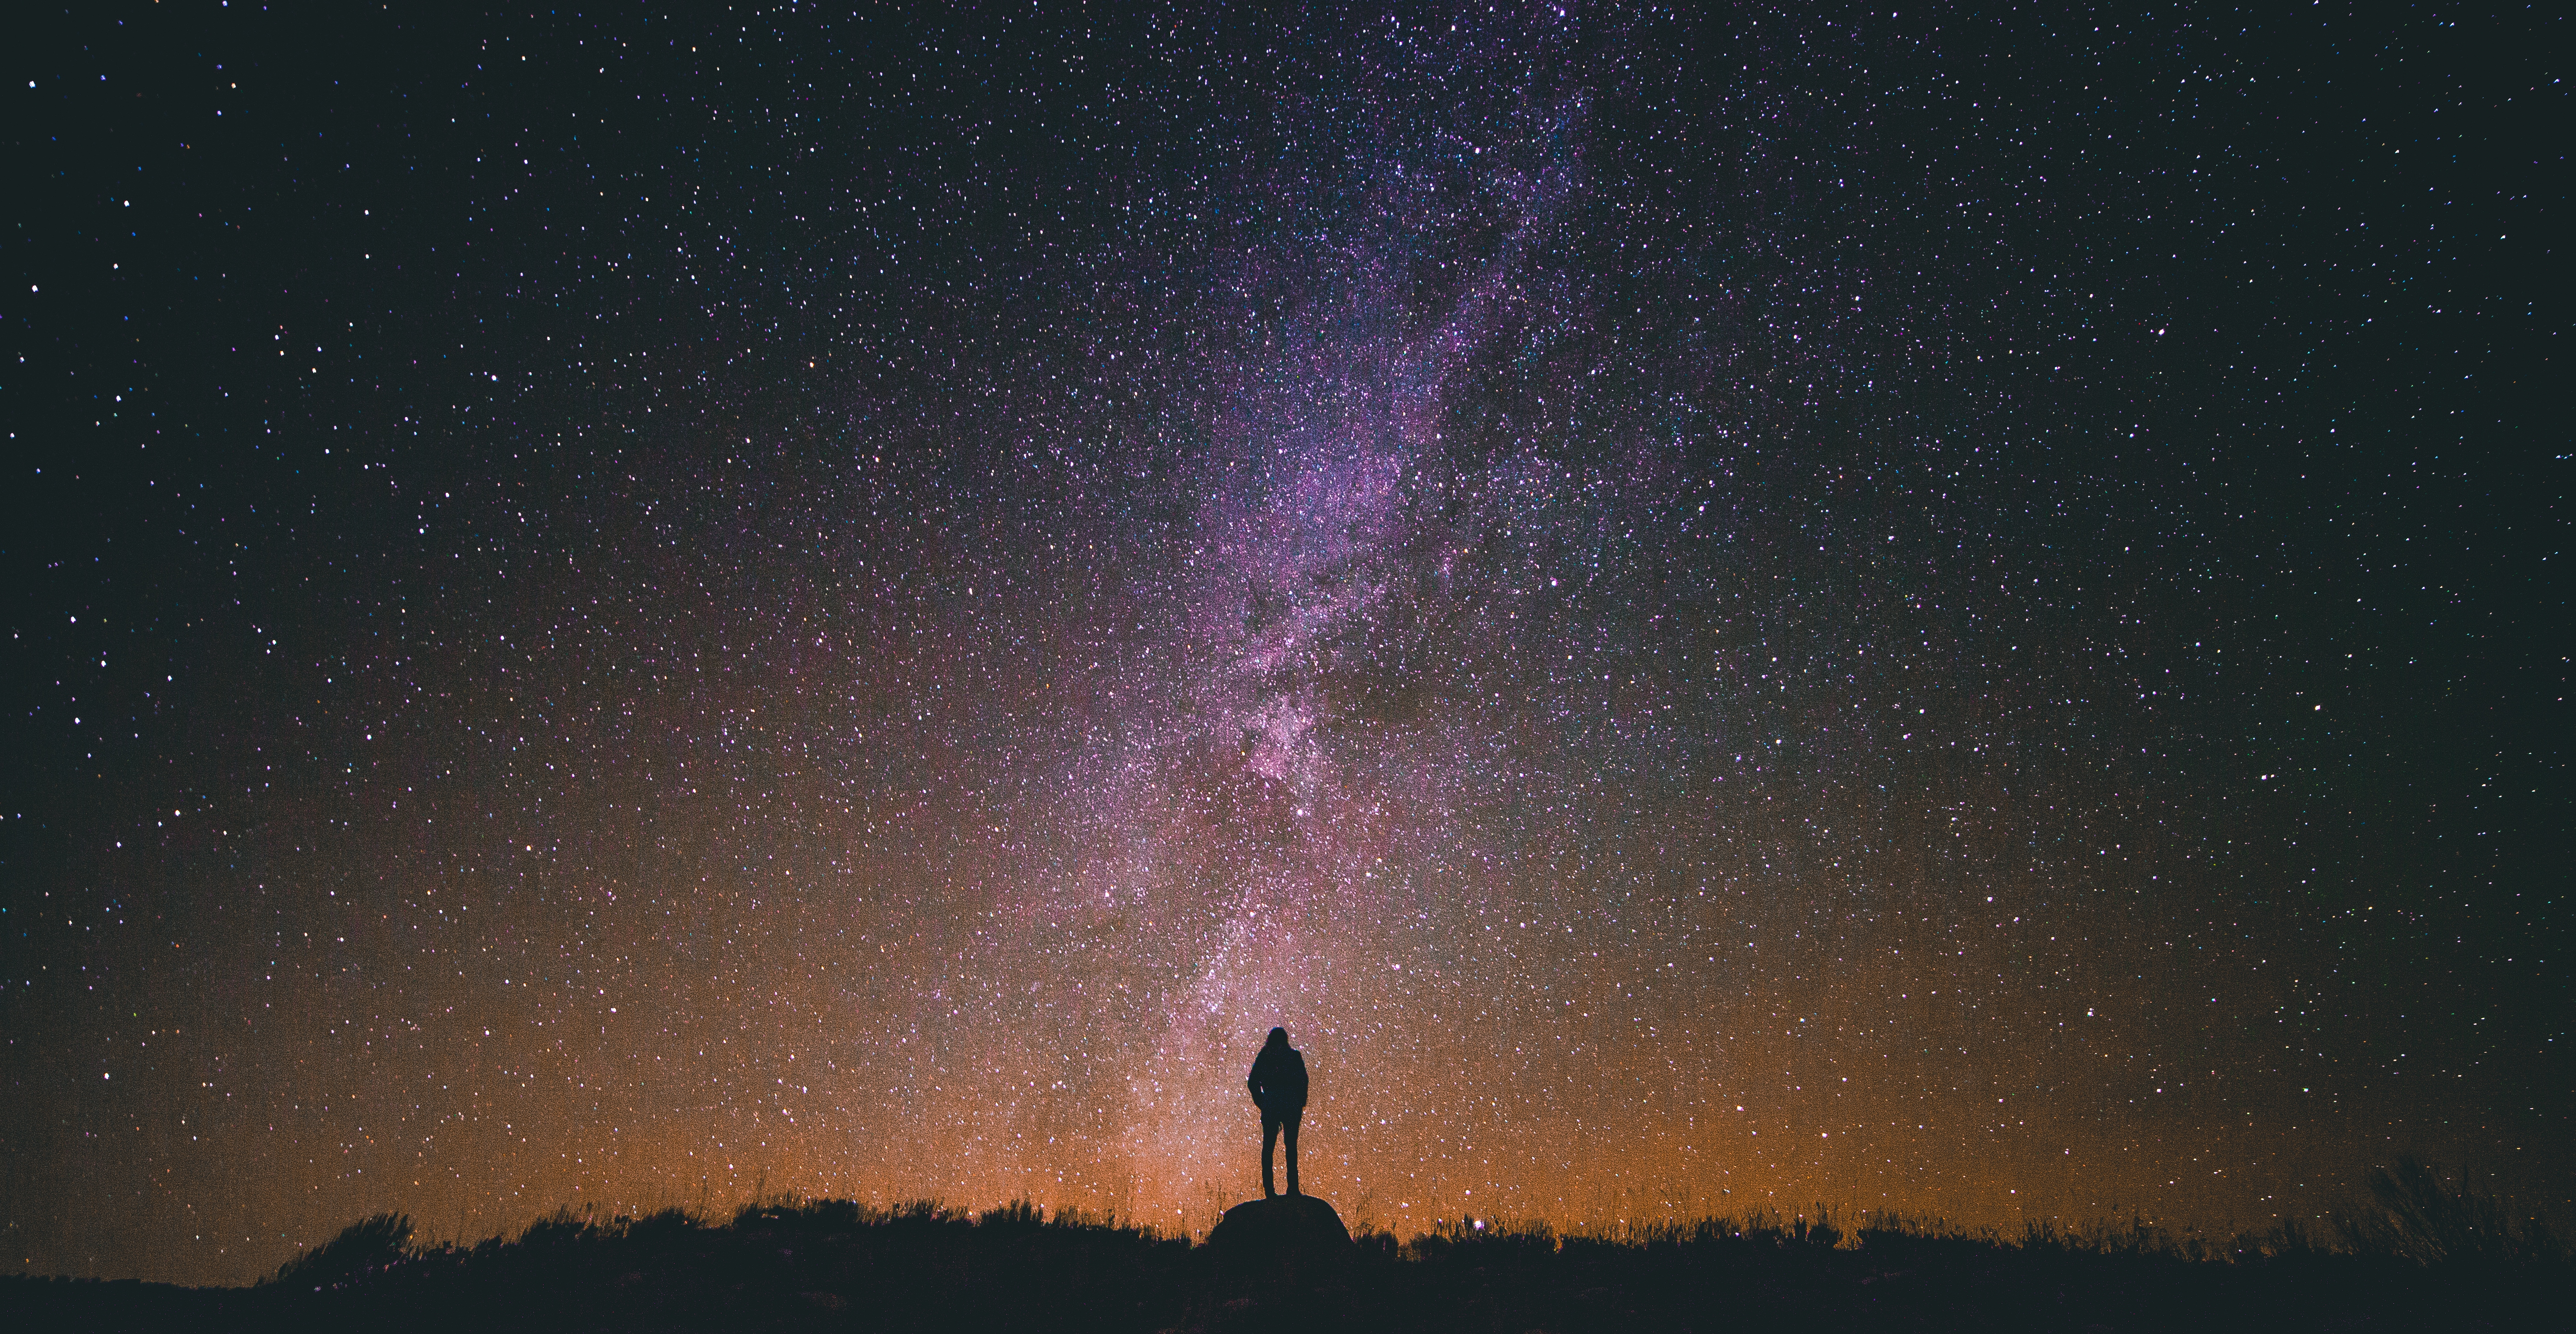
sky, galaxy, night, atmosphere, atmospheric phenomenon, purple, astronomical object, astronomy, space, universe, star, science, horizon, darkness, tree, photography, midnight, cloud, milky way, landscape, constellation